List of The Walking Dead (TV series) characters

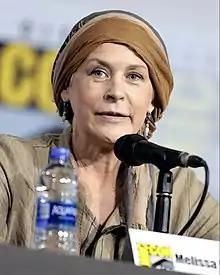
Melissa McBride

Carl Grimes, portrayed by Chandler Riggs, is Rick and Lori's son and Judith's older brother. His innocence diminishes as he begins to discover and experience the brutality in the world. While approaching a deer in the woods, he is accidentally shot by Hershel's friend Otis; Hershel manages to save Carl's life. In later episodes set at the prison, Carl witnesses his mother's death during childbirth and assumes the responsibility for putting a bullet in her brain to halt reanimation.